John Cleland (racing driver)

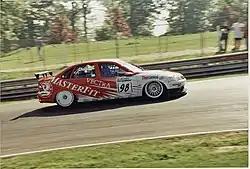
Cleland driving for Vauxhall in the 1998 British Touring Car Championship.

Aside running his long running car dealership, he has done several guest drives since retiring from the BTCC, including a season in a Dodge Viper in the British GT Championship in 2000, co driving with Dave Clark for the CSi Brookspeed team. He later drove in an ASCAR race at Rockingham, twelve Bathurst 1000s between 1993 and 2005 for Advantage Racing, Pinnacle Motorsport, Gibson Motorsport, Triple Eight, Greenfield Mowers Racing and Brad Jones Racing with a best finish of 2nd in the 2001 event, co driving with Brad Jones, and the BTCC Masters race in 2004. He now runs a Volvo dealership in Galashiels Scotland. His son Jamie has started a racing career. Cleland is also a co-commentator for Eurosport on their WTCC coverage. He replaced fellow Scot David Leslie after his death in 2008.